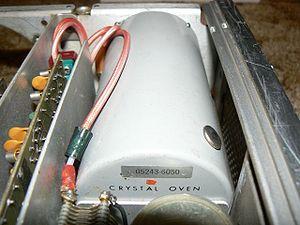
OCXO est l'abréviation de l'anglais Oven Controlled X-tal Oscillator, qui se traduit en français par « oscillateur à quartz thermostaté ».